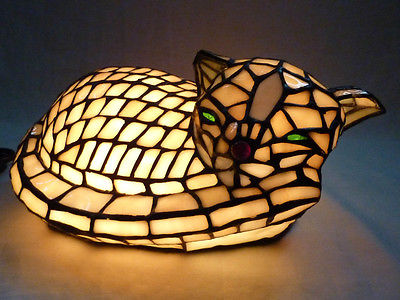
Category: lamp